Lismore Castle

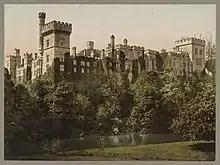
Castles of Munster, Lismore, Waterford

Built as the sister castle to Ardfinnan Castle in 1185 by the Lord of Ireland, Prince John of England to guard the river crossing, the castle site was originally occupied by Lismore Abbey, an important monastery and seat of learning established in the early 7th century.